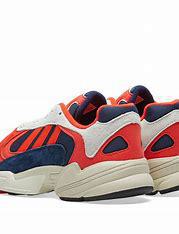
Brand: Adidas
Model: Yung 1